Invasion of Corsica (1794)

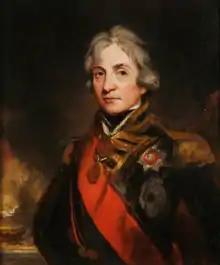
Lord Nelson, John Hoppner, c.1805. RNM. The Corsican campaign is often credited as the first in which Nelson rose to prominence within the Royal Navy

At Paoli's urging, Hood had sent a small squadron to Corsica during the siege of Toulon under Commodore Robert Linzee, with instructions to appeal to the French garrisons of Bastia and Calvi to surrender. When this was not forthcoming, he attempted to capture San Fiorenzo with his squadron. Linzee led his ships into the bay on 19 September, and captured the Torra di Mortella, which overlooked the anchorage. A second attack on 1 October on the well-prepared Torra di Fornali however came under heavy fire and Linzee was forced to withdraw with heavy casualties, many caused by heated shot.